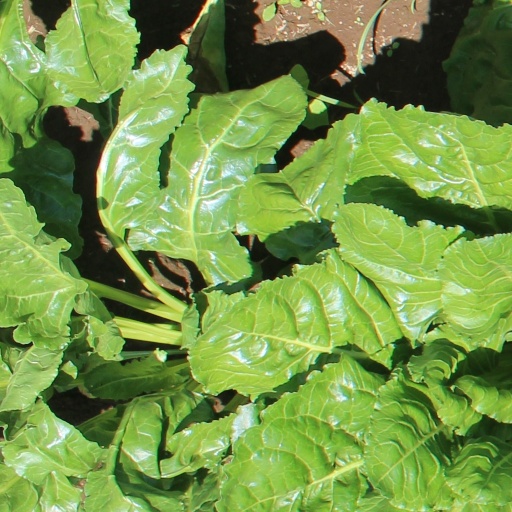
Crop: sugar beet